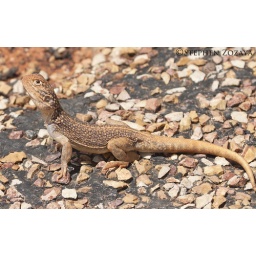
I spotted a few netted dragons on the roads around the town of Windorah, Queensland, Australia.